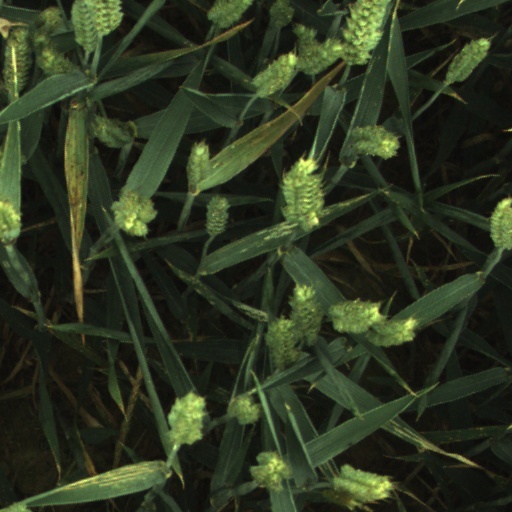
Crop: wheat